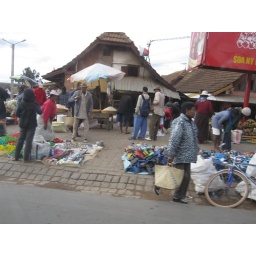
Image out of car window in Antananarivo